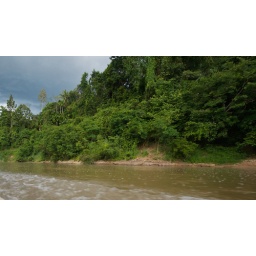
Jerantut to Kuala Tahan via Kuala Tembling by bus and boat